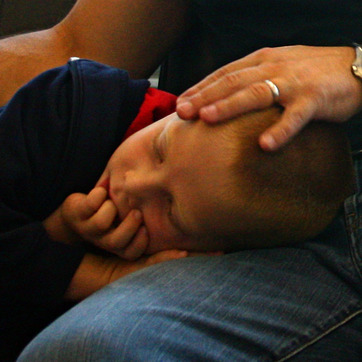
Material: skin